Claudia Gravy

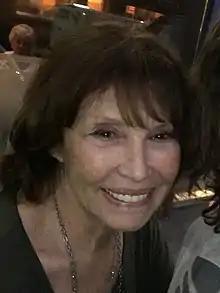
Gravy in 2018

Claudia Gravy (born 12 May 1945) is a Spanish nationalized actress born as Marie-Claude Perin in Boma, Democratic Republic of the Congo when it was the Belgian Congo.